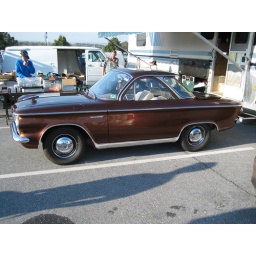
Seen in the flea market areas of Hershey 2009. Claims to be the biggest old car market in the world.  October 2009.